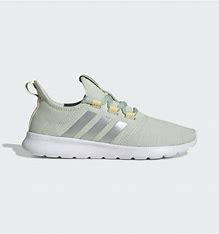
Brand: Adidas
Model: Cloudfoam Pure 2